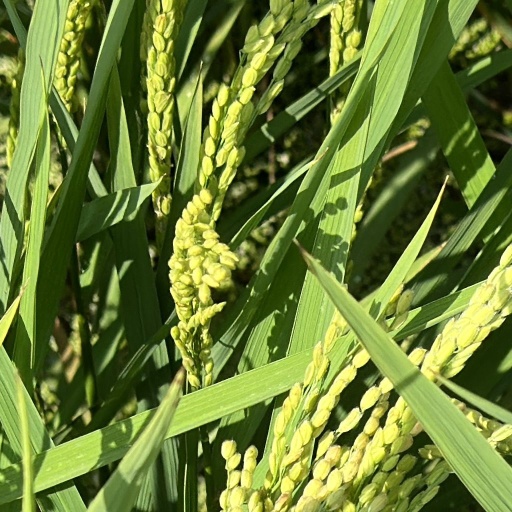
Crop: rice